Metolazone

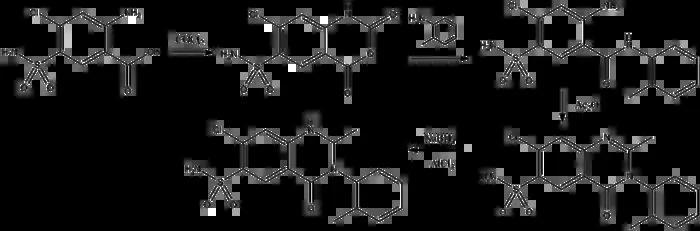
Metolazone center:

Thus, reaction of (1) with phosgene gives the reactive the isatoic anhydride (2). Condensation of that with ortho-toluidine leads to the acylation product (3) formed with a simultaneous loss of carbon dioxide. This is then converted to the quinazolone (4) by heating with acetic anhydride. Reaction with sodium borohydride in the presence of aluminum chloride selectively reduces the double bond to yield the diuretic agent metolazone (5).